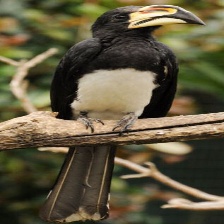
Species: AFRICAN PIED HORNBILL
Scientific name: TOCKUS FASCIATUS
ImageNet parent category: hornbill